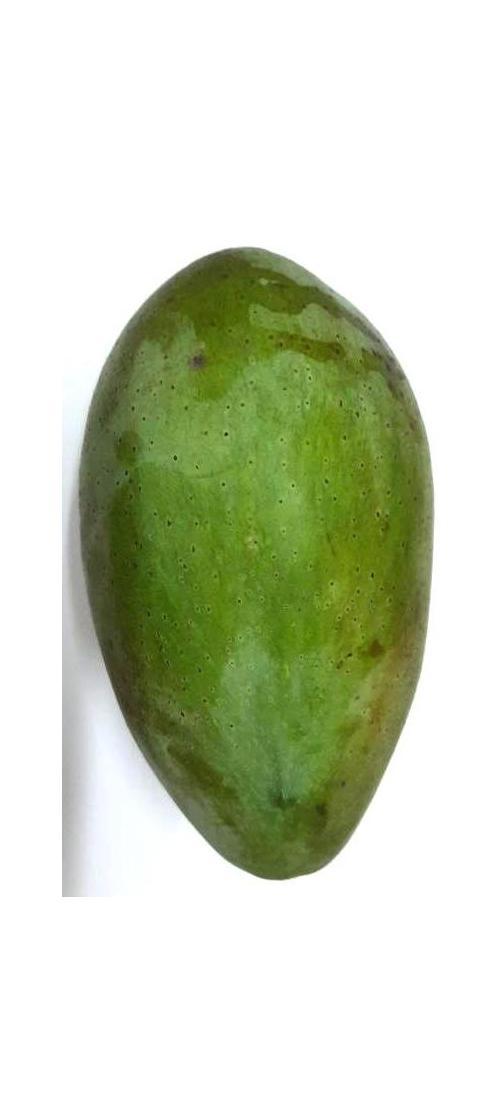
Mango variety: Fazli Classic